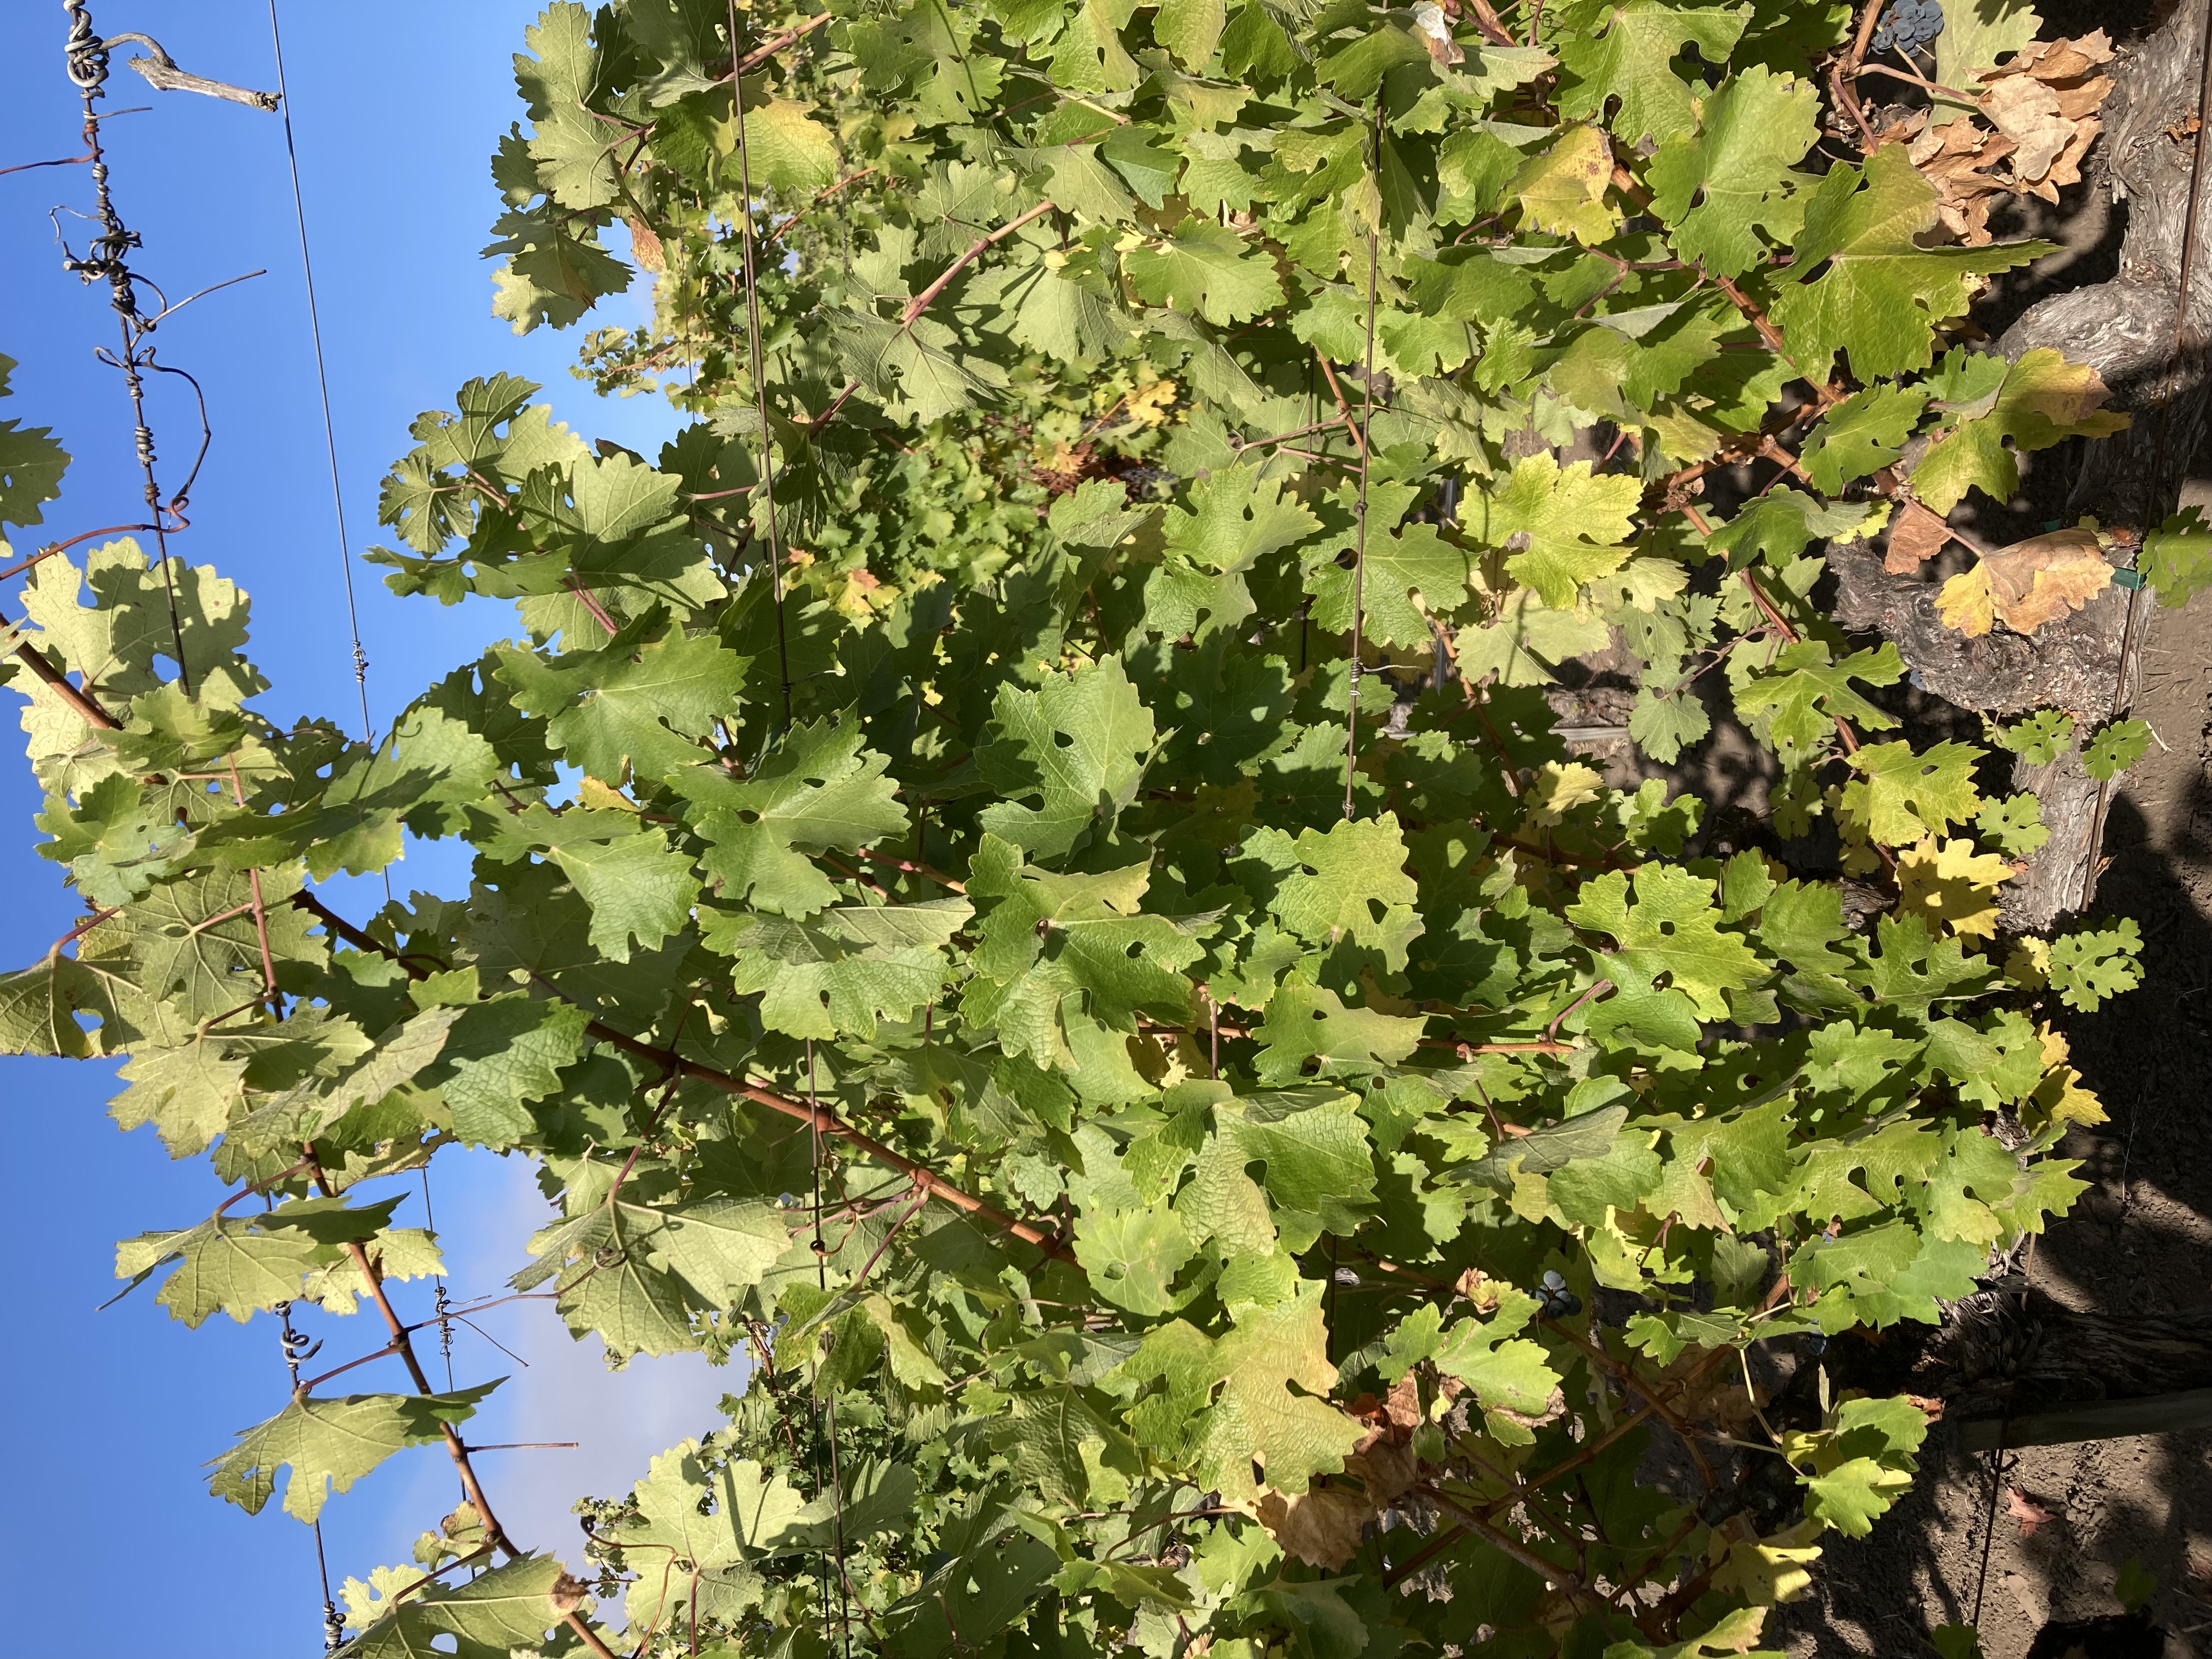
Label: No Virus